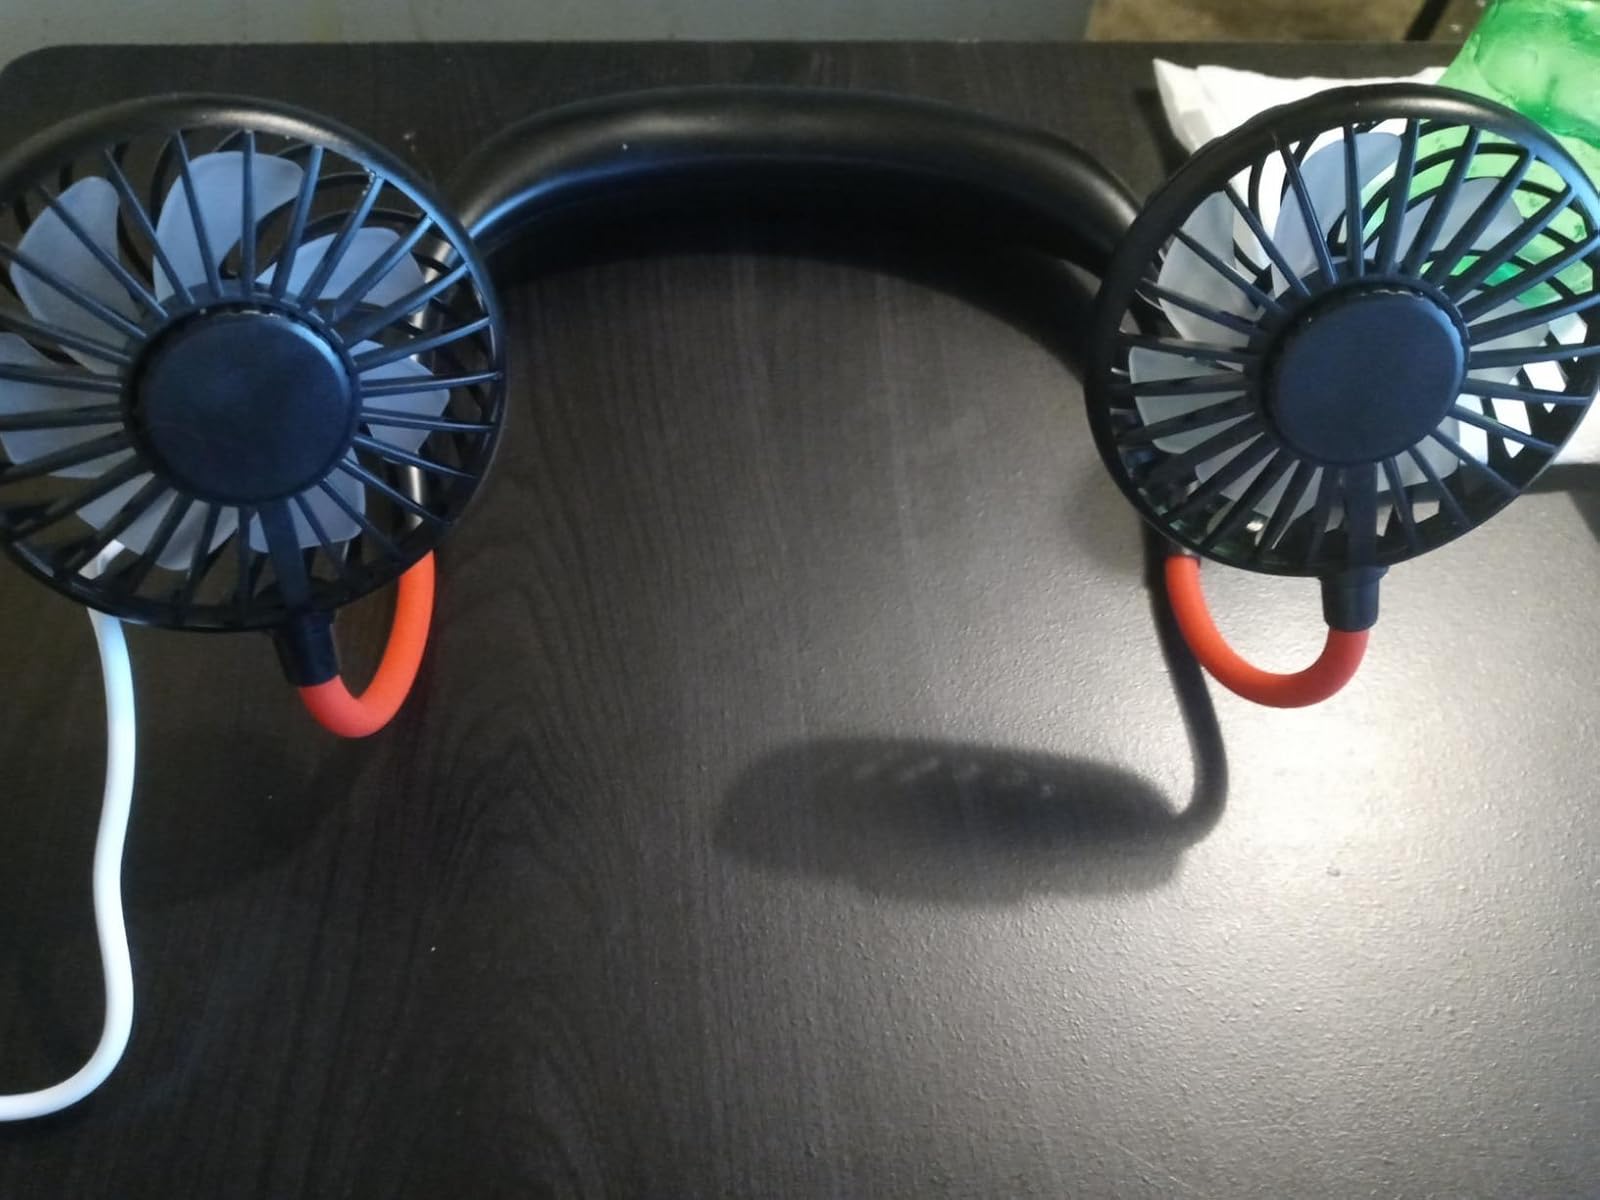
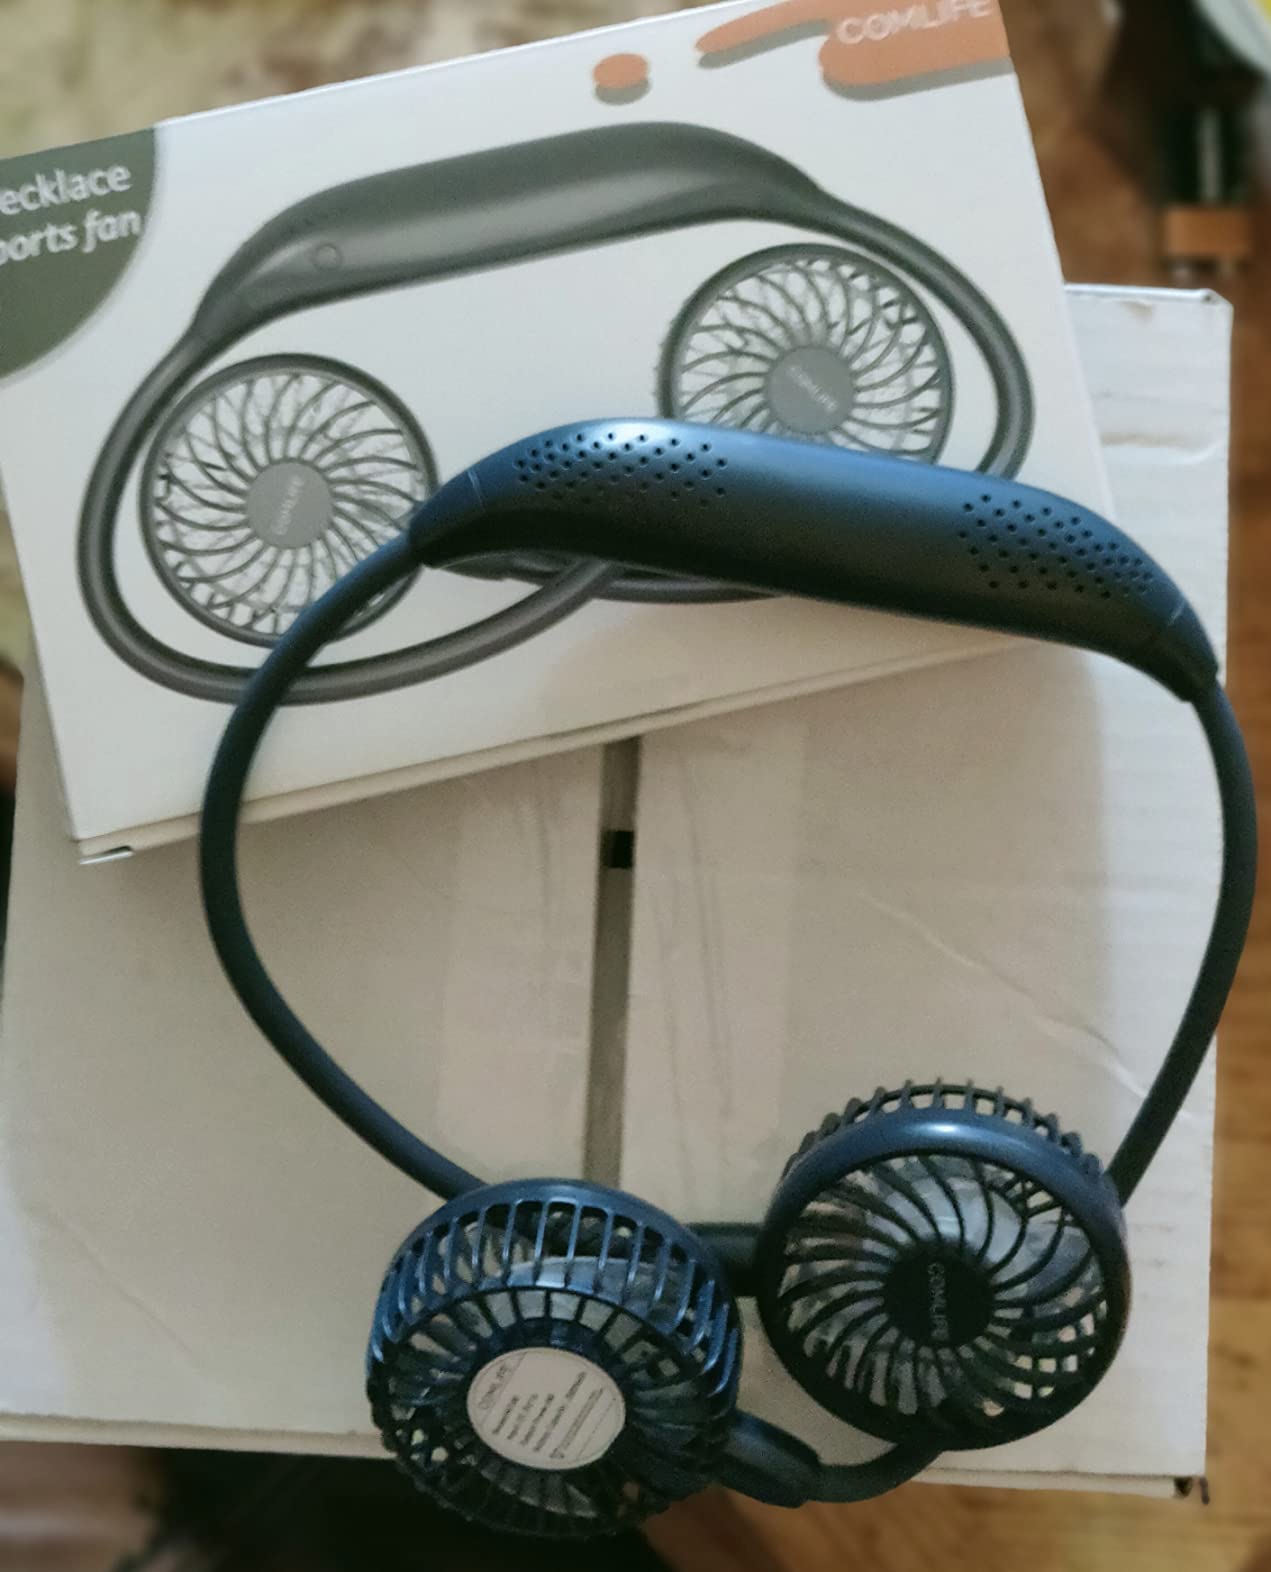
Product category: fan
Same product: no